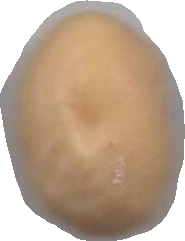
Variety: Grobogan